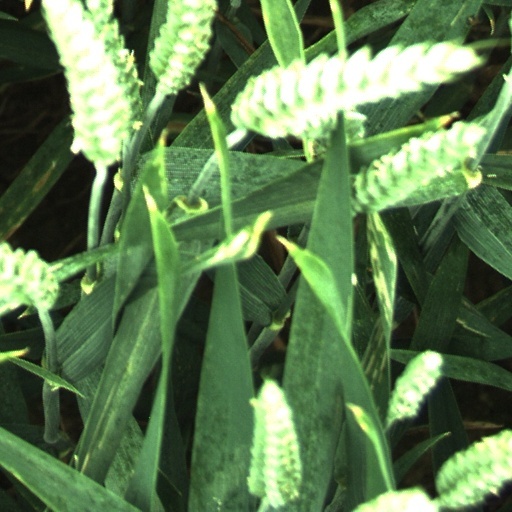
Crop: wheat